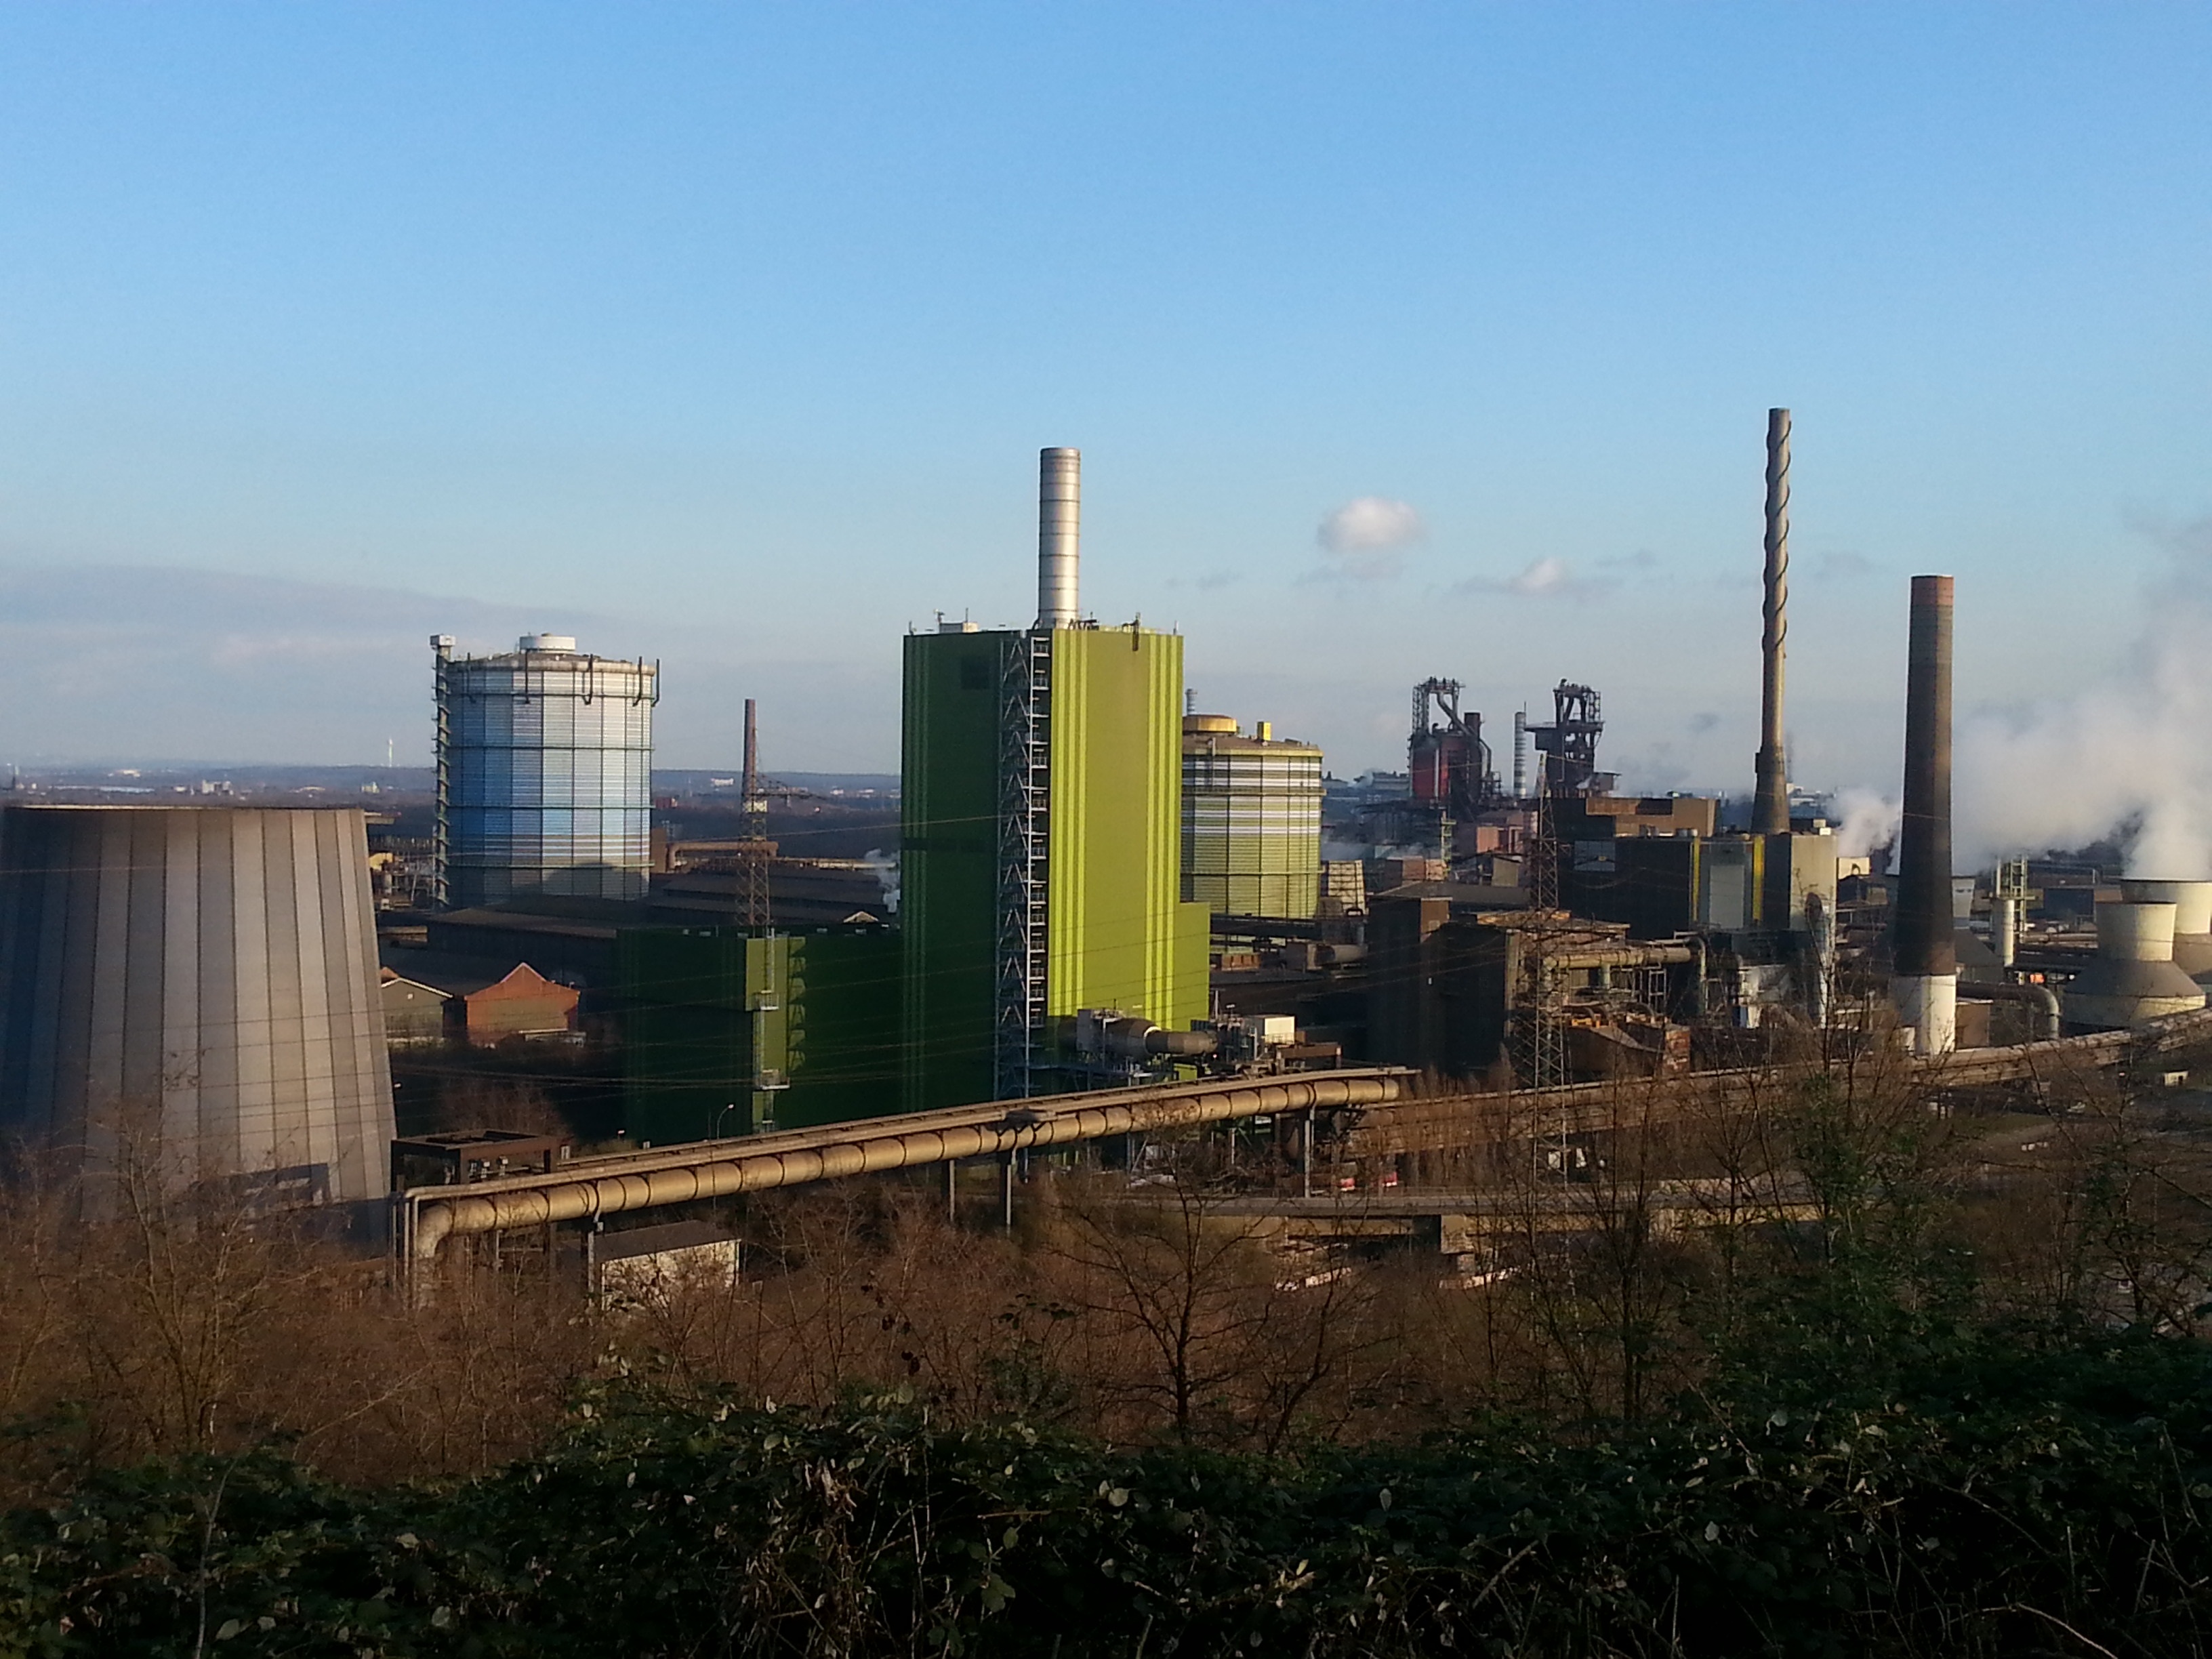
work, skyline, city, skyscraper, smoke, cityscape, downtown, steel, transport, metal, chimney, haze, factory, industry, pipes, germany, pollution, duisburg, industrial plant, ruhr area, landscape park, north rhine westphalia, blast furnace, industrial park, power station, urban area, exhaust gases, chemical plant, human settlement, outdoor structure, thyssen krupp